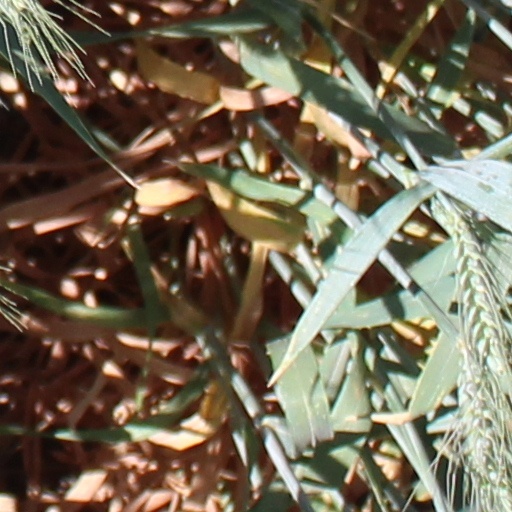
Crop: wheat